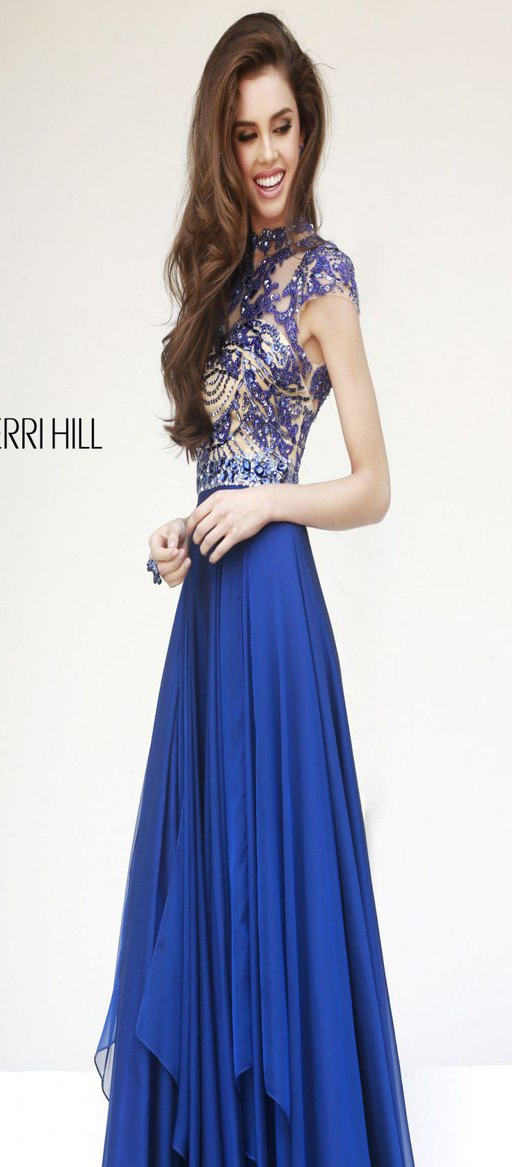
be powerfully attractive in fashion designer .